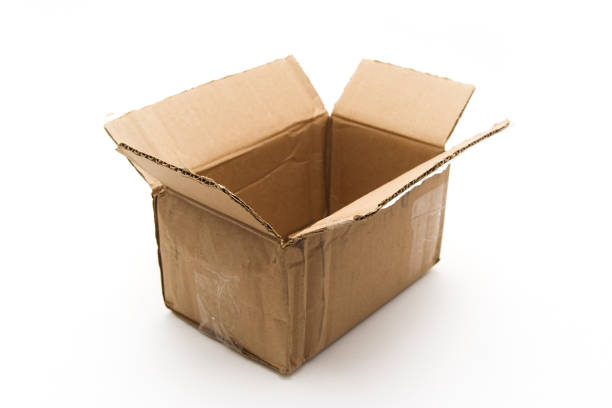
Label: cardboard